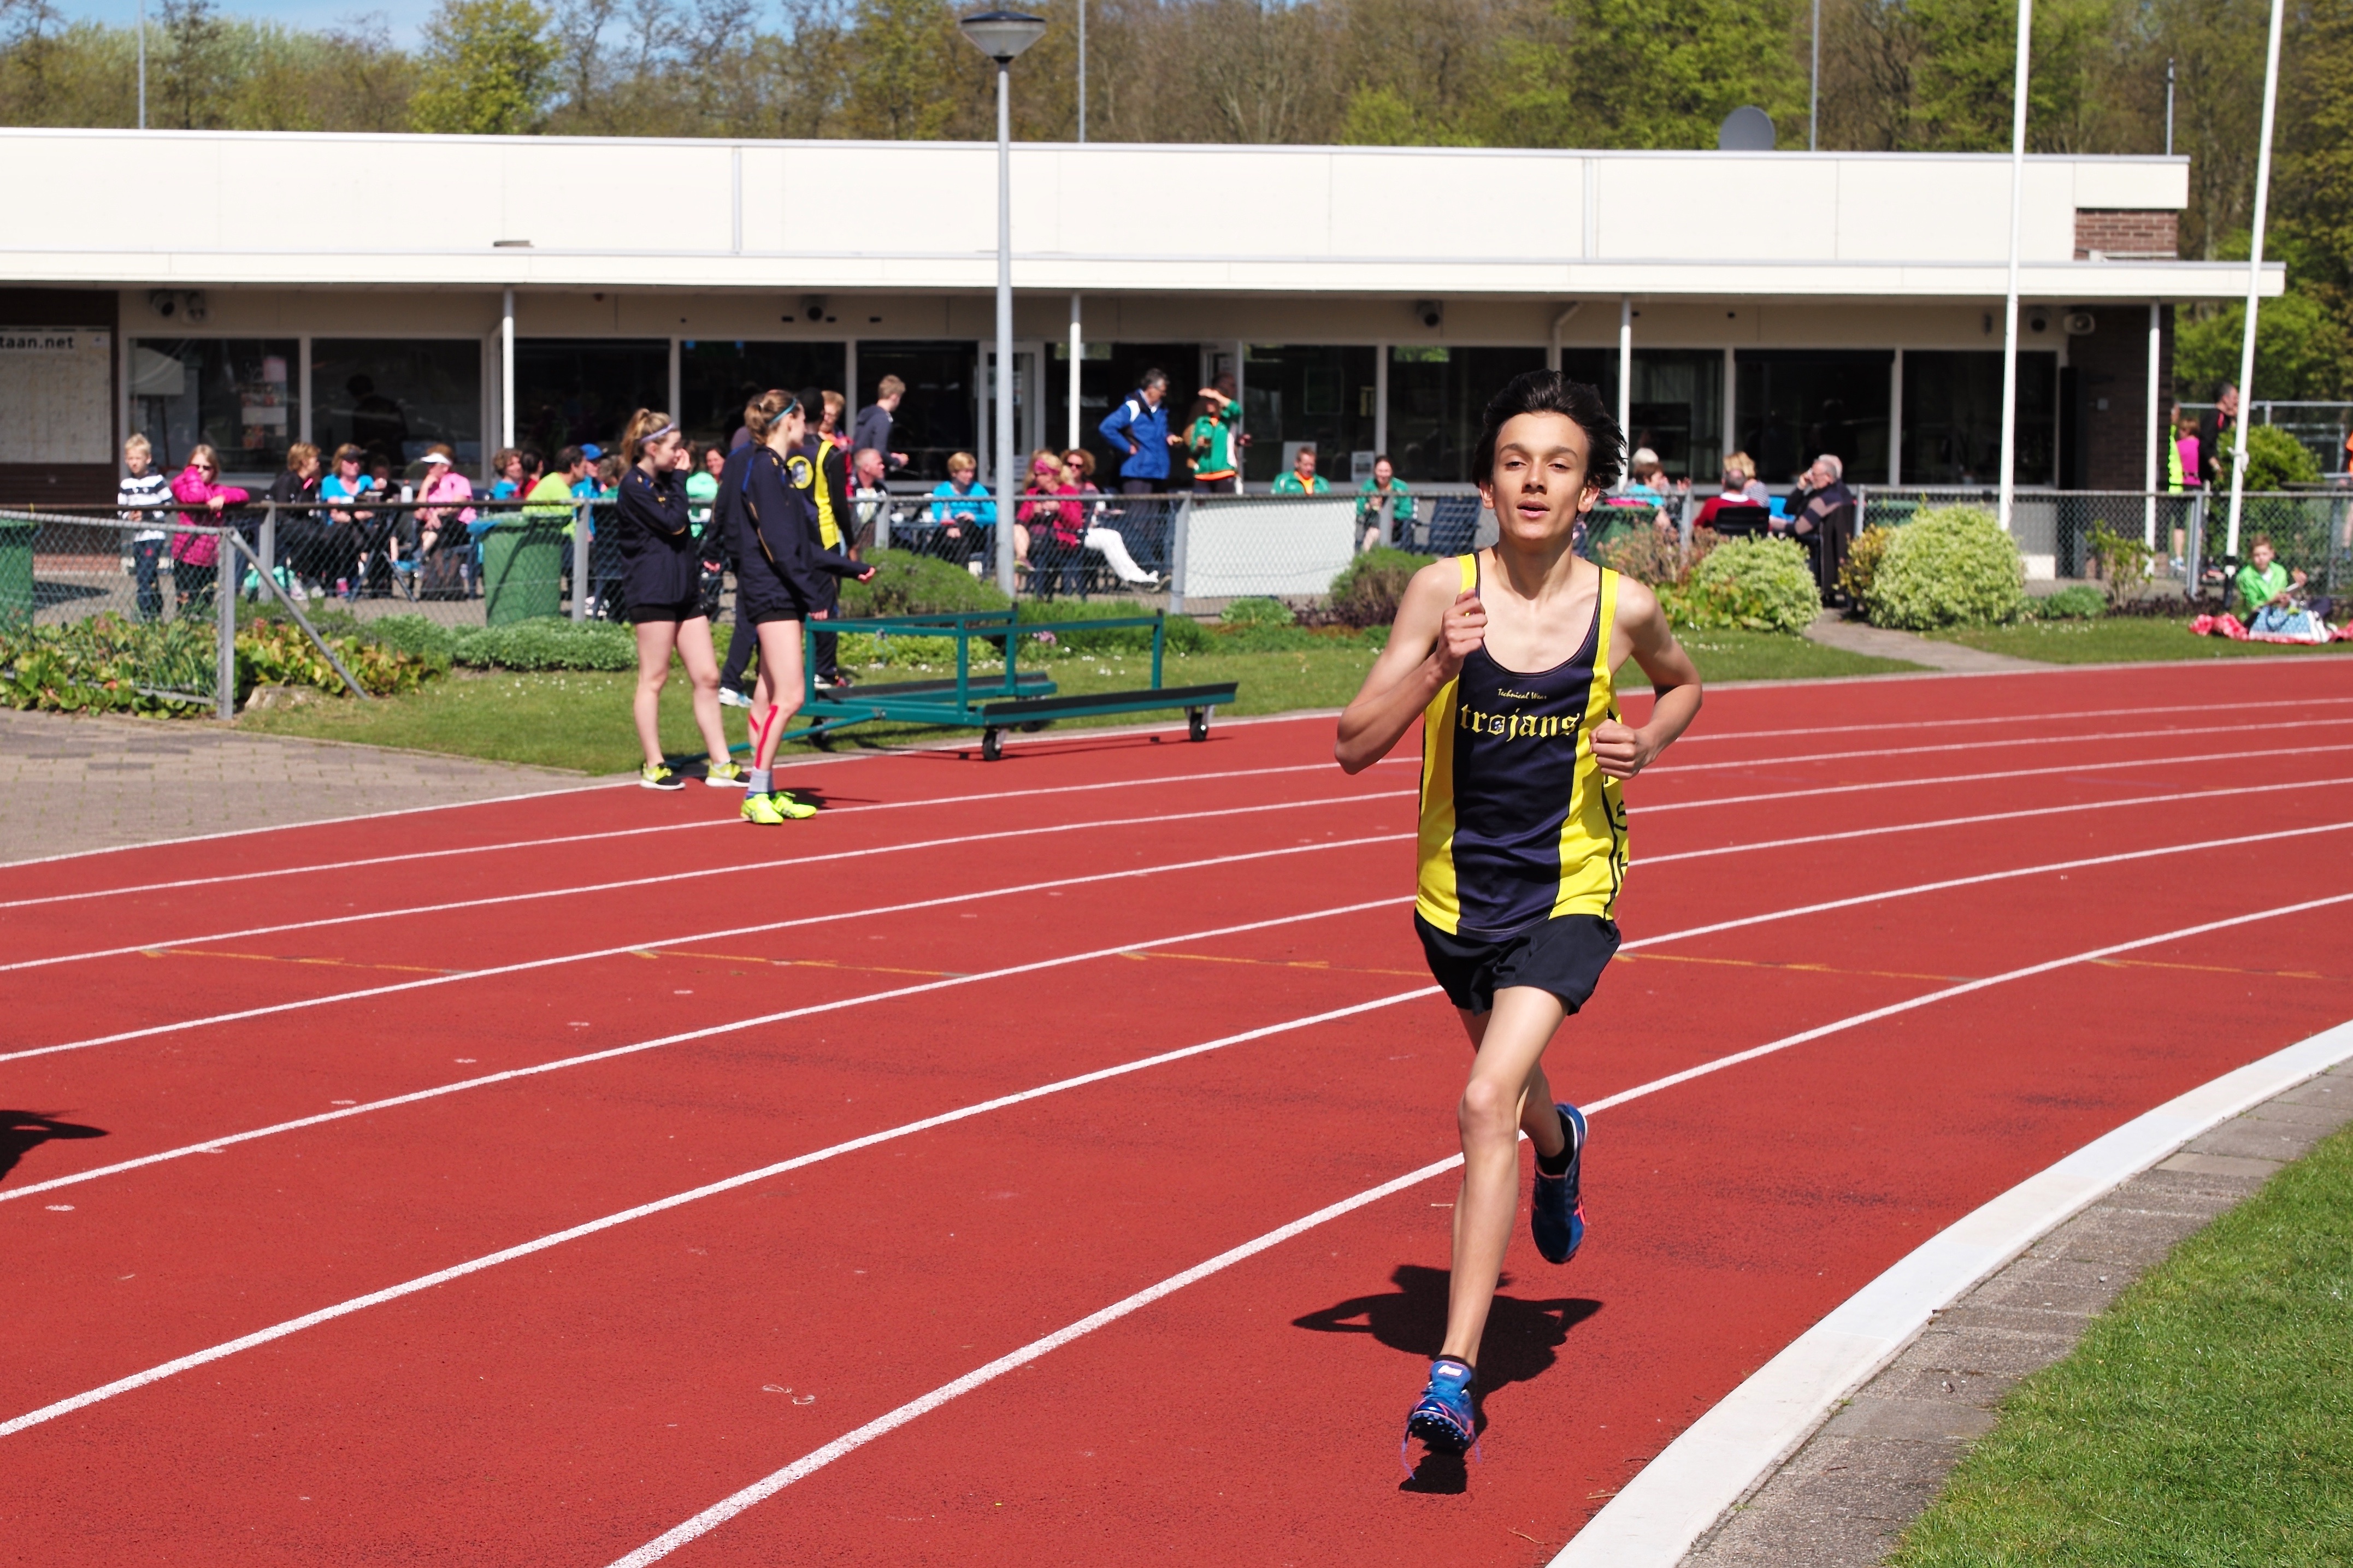
track, run, runner, ash, race, competition, holland, hague, netherlands, international, girls, m, american, sports, boys, 50, school, runners, junior, leica, 240, summilux, varsity, athletics, meet, sprint, track and field athletics, heptathlon, middle distance running, 800 metres, 4 100 metres relay